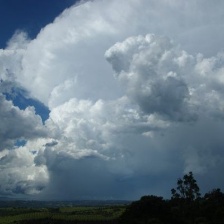
Cloud type: Cumulonimbus